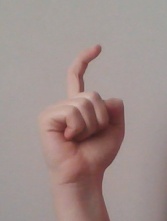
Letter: ra